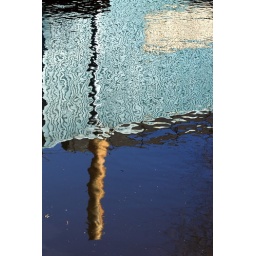
This building reflection was caught on a gently rippling river in Sheffield